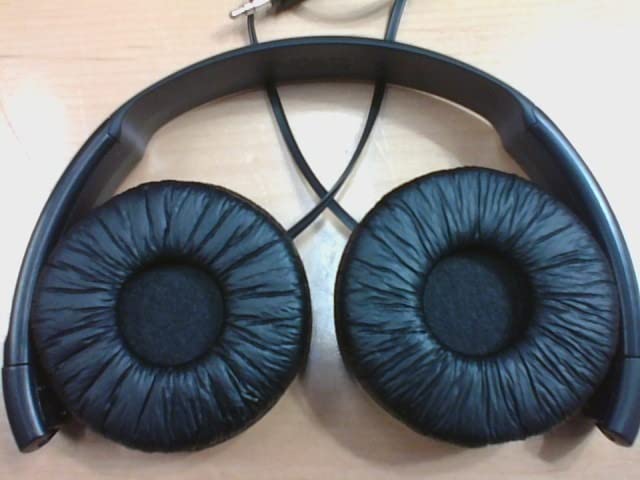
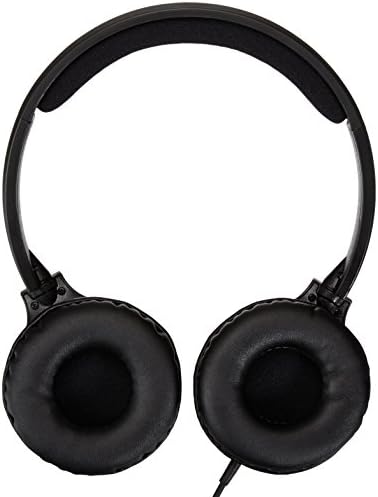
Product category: headphones
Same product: no